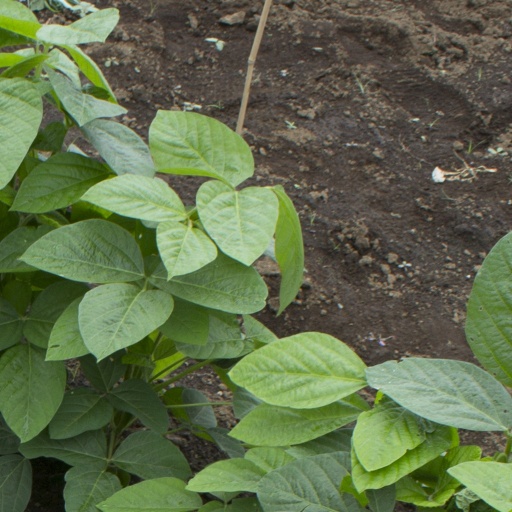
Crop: soybean